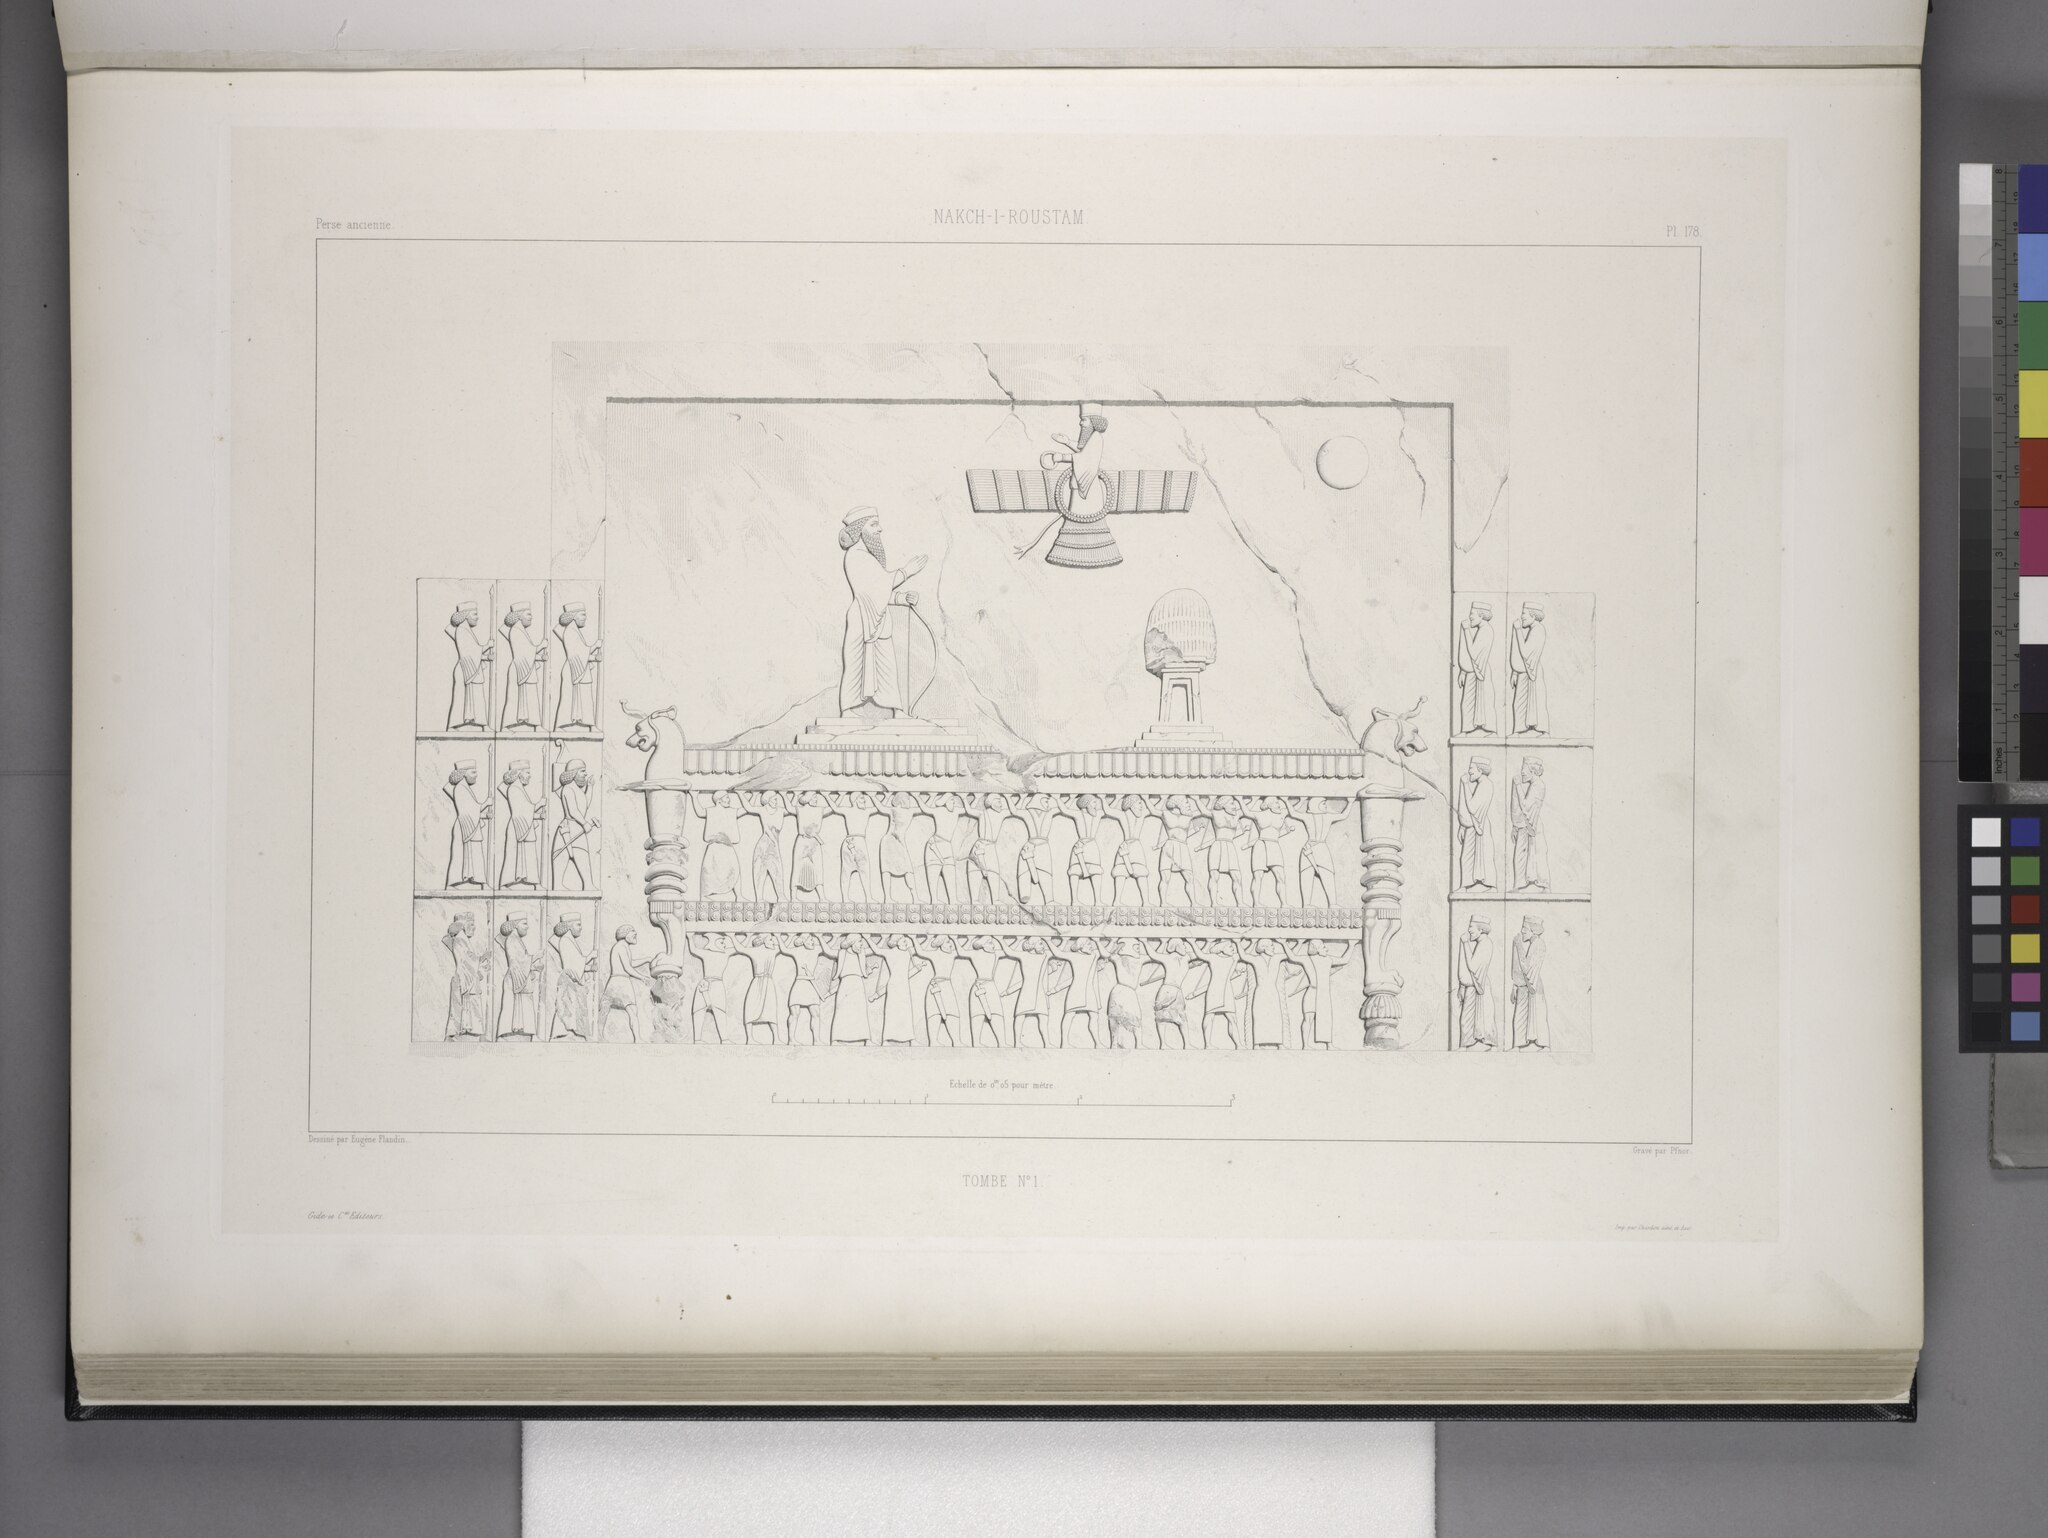
Title: Nakch-i-Roustam. Tombe no. 1. (Bas-relief de la façade du caveau no. 1.) (NYPL b12482496-1542893)
Description: Nakch-i-Roustam. Tombe no. 1. (Bas-relief de la façade du caveau no. 1.)
Date: 1851
Categories: Images uploaded by Fæ, PD-old-100-expired, PD-scan (PD-old-auto-expired), Images from the New York Public Library, CC-PD-Mark, Media needing category review as of 27 October 2016, Voyage en Perse, PD-old missing SDC copyright status, Drawings of Naqsh-e Rustam